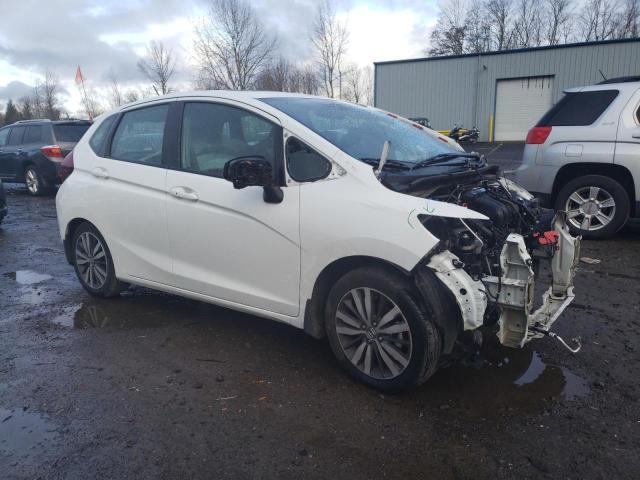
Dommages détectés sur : plaque d'immatriculation avant, pare-choc avant, feu avant droit, capot, aile avant droite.
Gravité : majeur